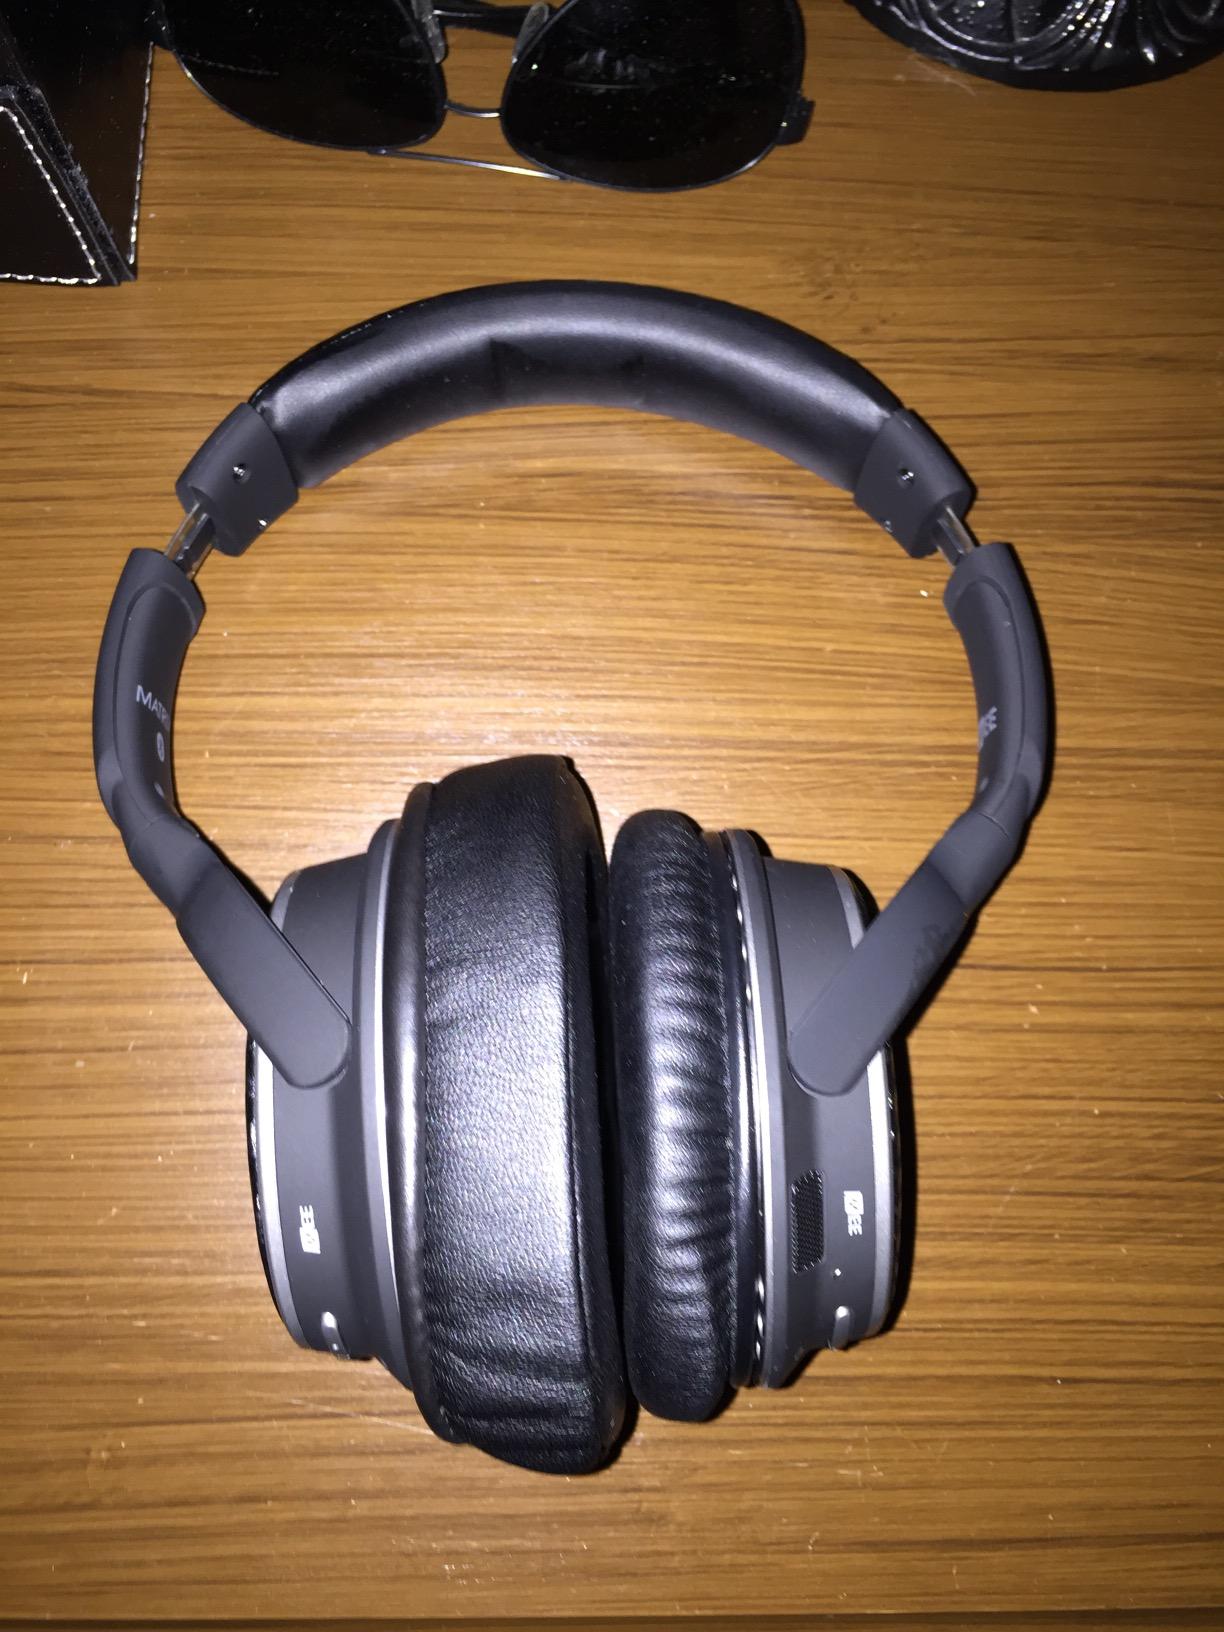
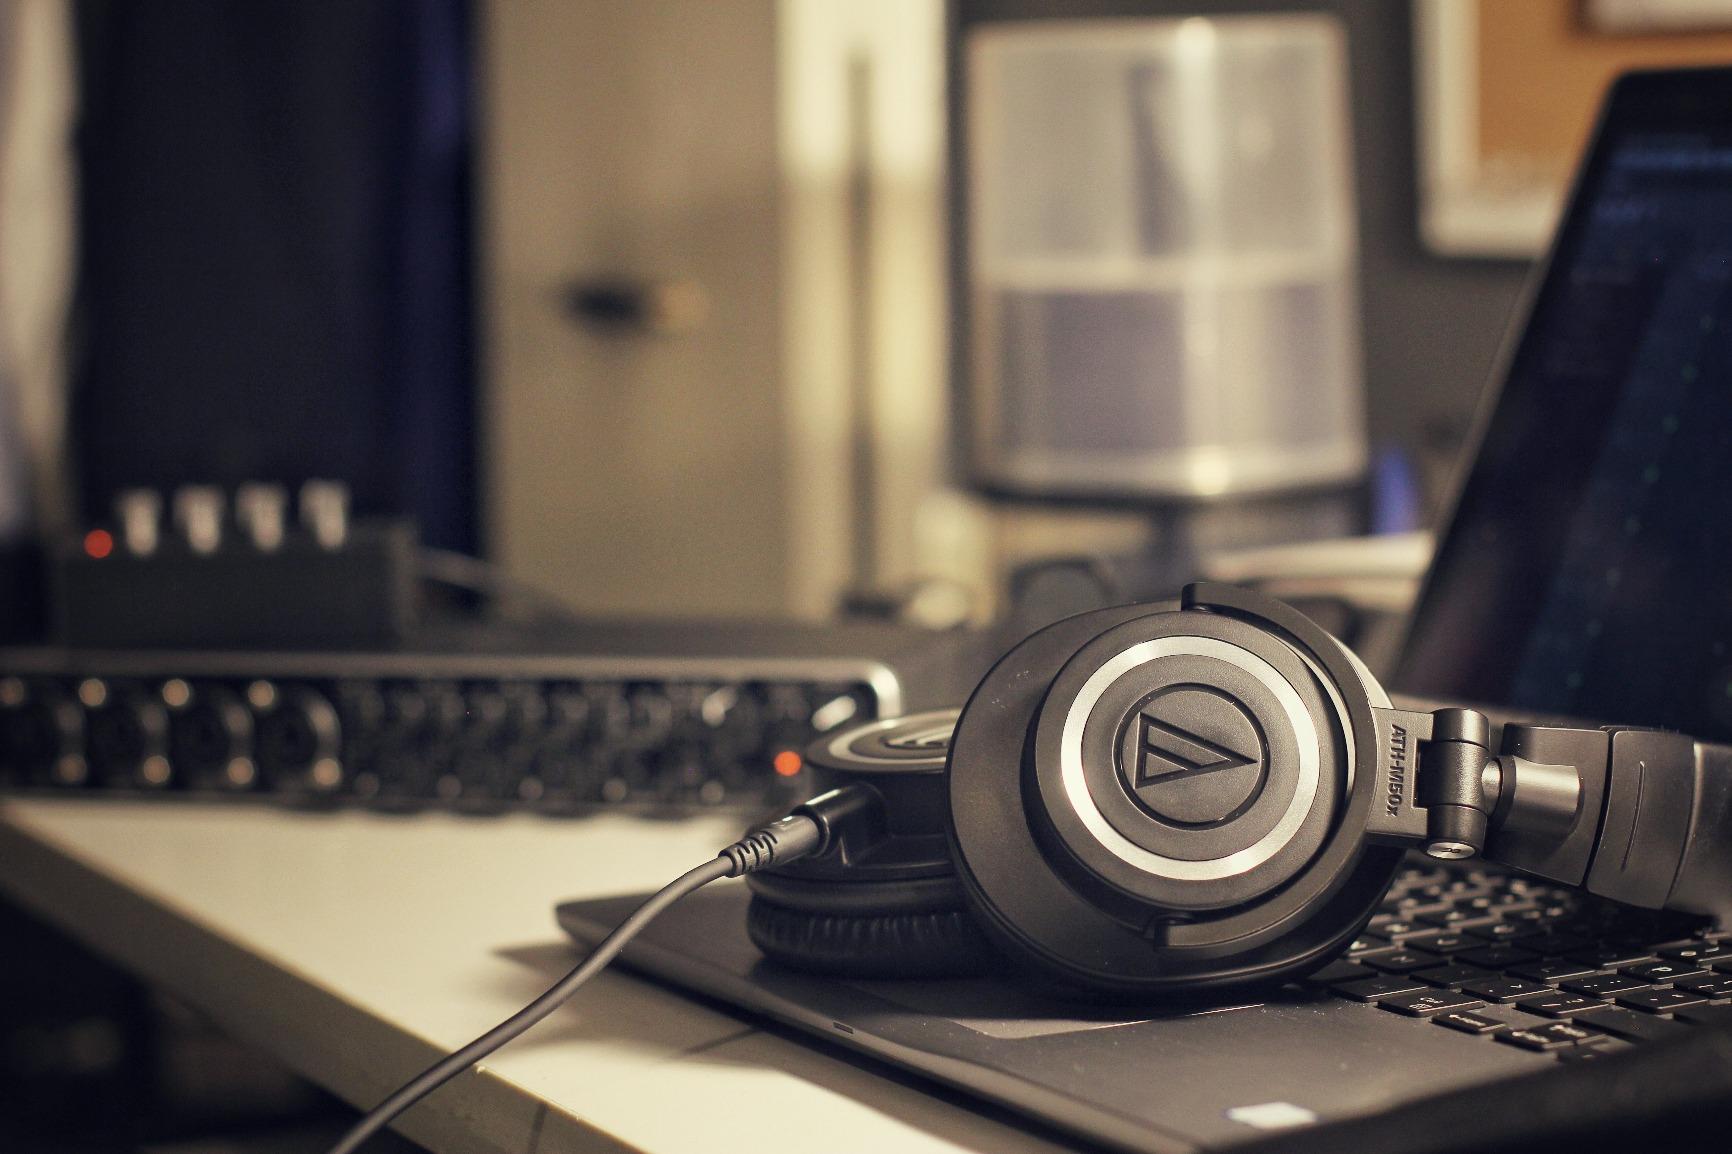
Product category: headphones
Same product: no